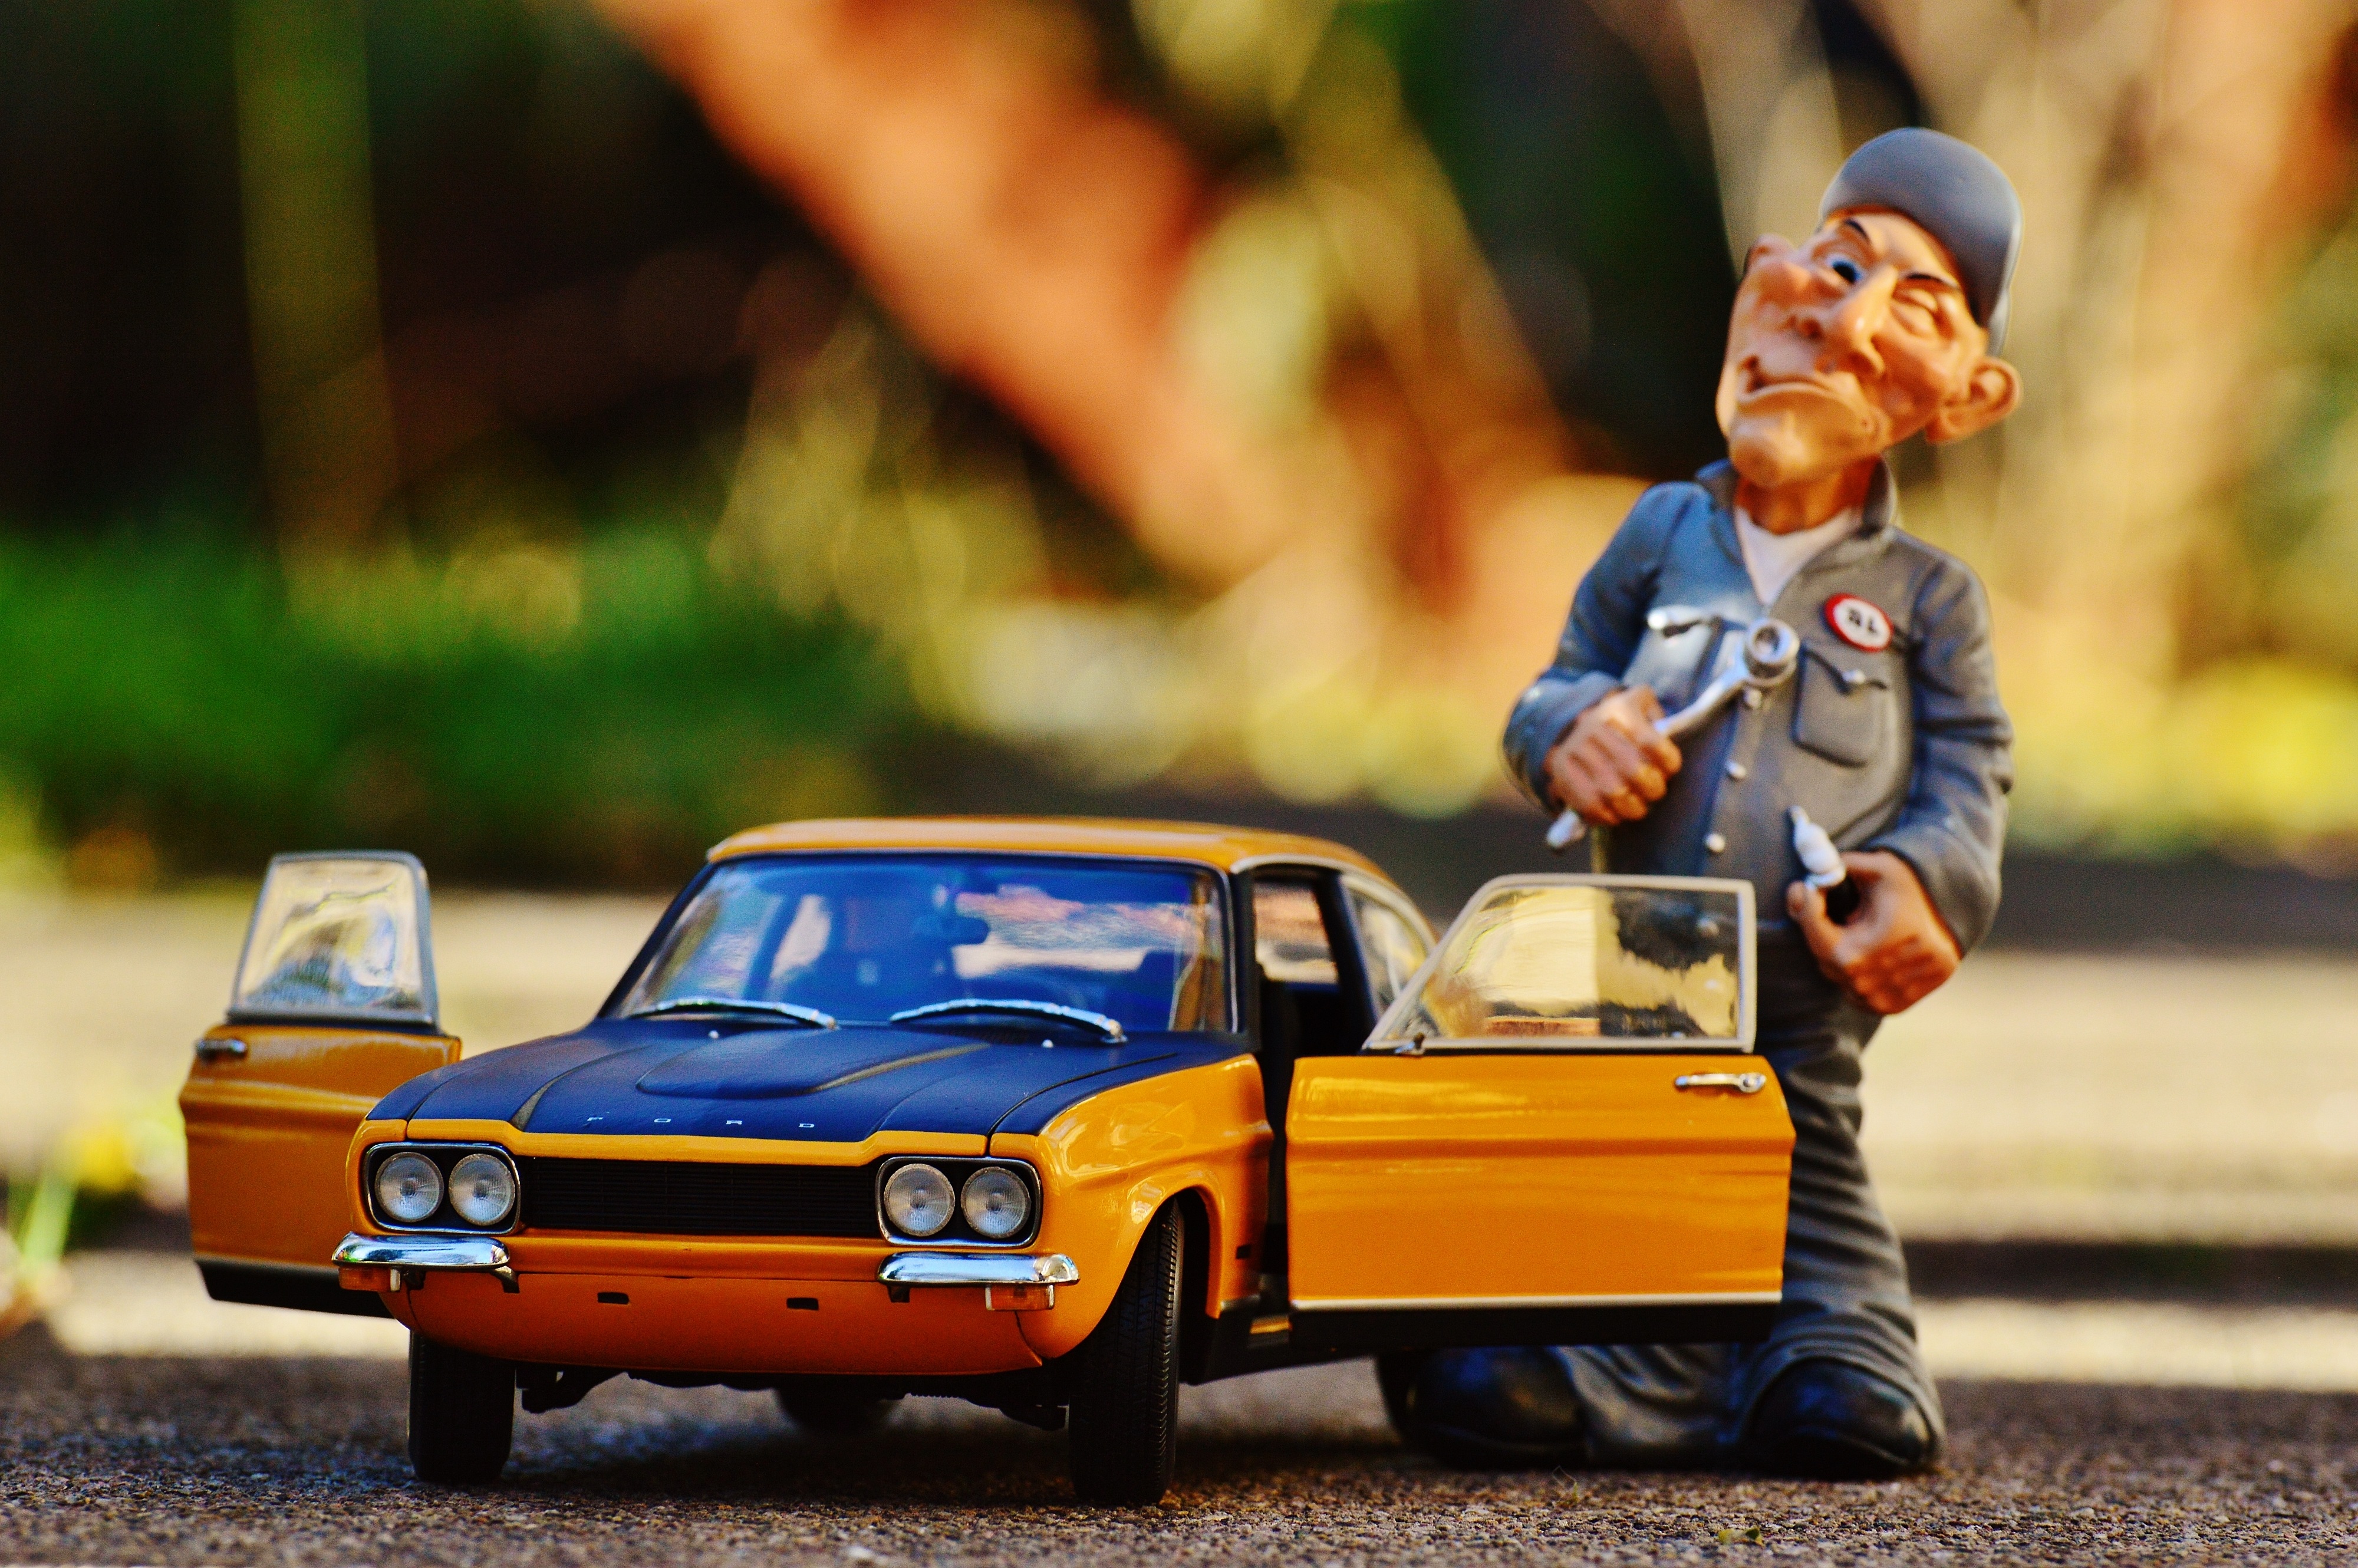
car, model, vehicle, auto, automotive, sports car, hood, race car, fun, ford, racing, motor, funny, oldtimer, classic, motorsport, mechanic, capri, model car, auto racing, automobile make, stock car racing, dirt track racing